Germán Busch

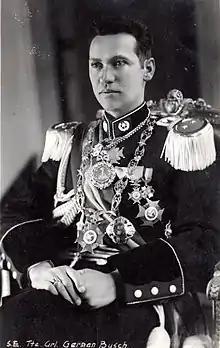
Busch sitting in the Palacio Quemado, 1938.

President Toro had called for a National Convention in 1937 to be held the next year. Following his resignation in March 1938, Busch and the new government junta called for the election of a constituent assembly which was to be held from 23 May to 30 October, and be charged with rewriting the constitution of Bolivia. The convention was the opportunity for new postwar political forces to assert themselves against the traditional prewar Genuine Republican, Liberal, and Socialist Republican parties who, in turn, attempted to reestablish the old order.